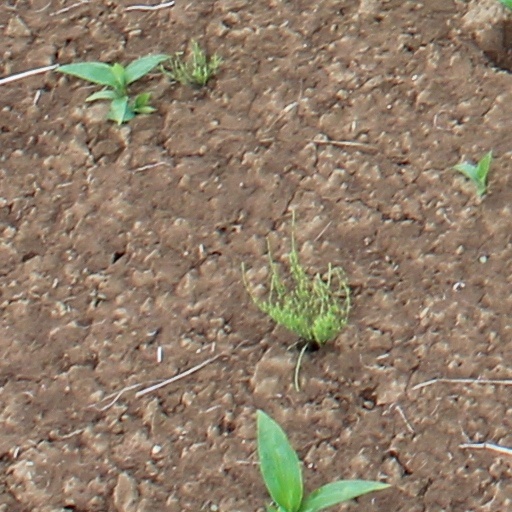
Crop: wheat